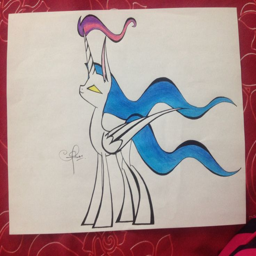
a random drawing i drew in a parlor